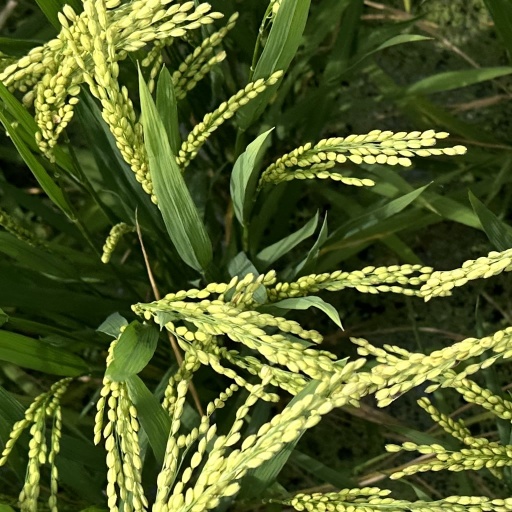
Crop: rice